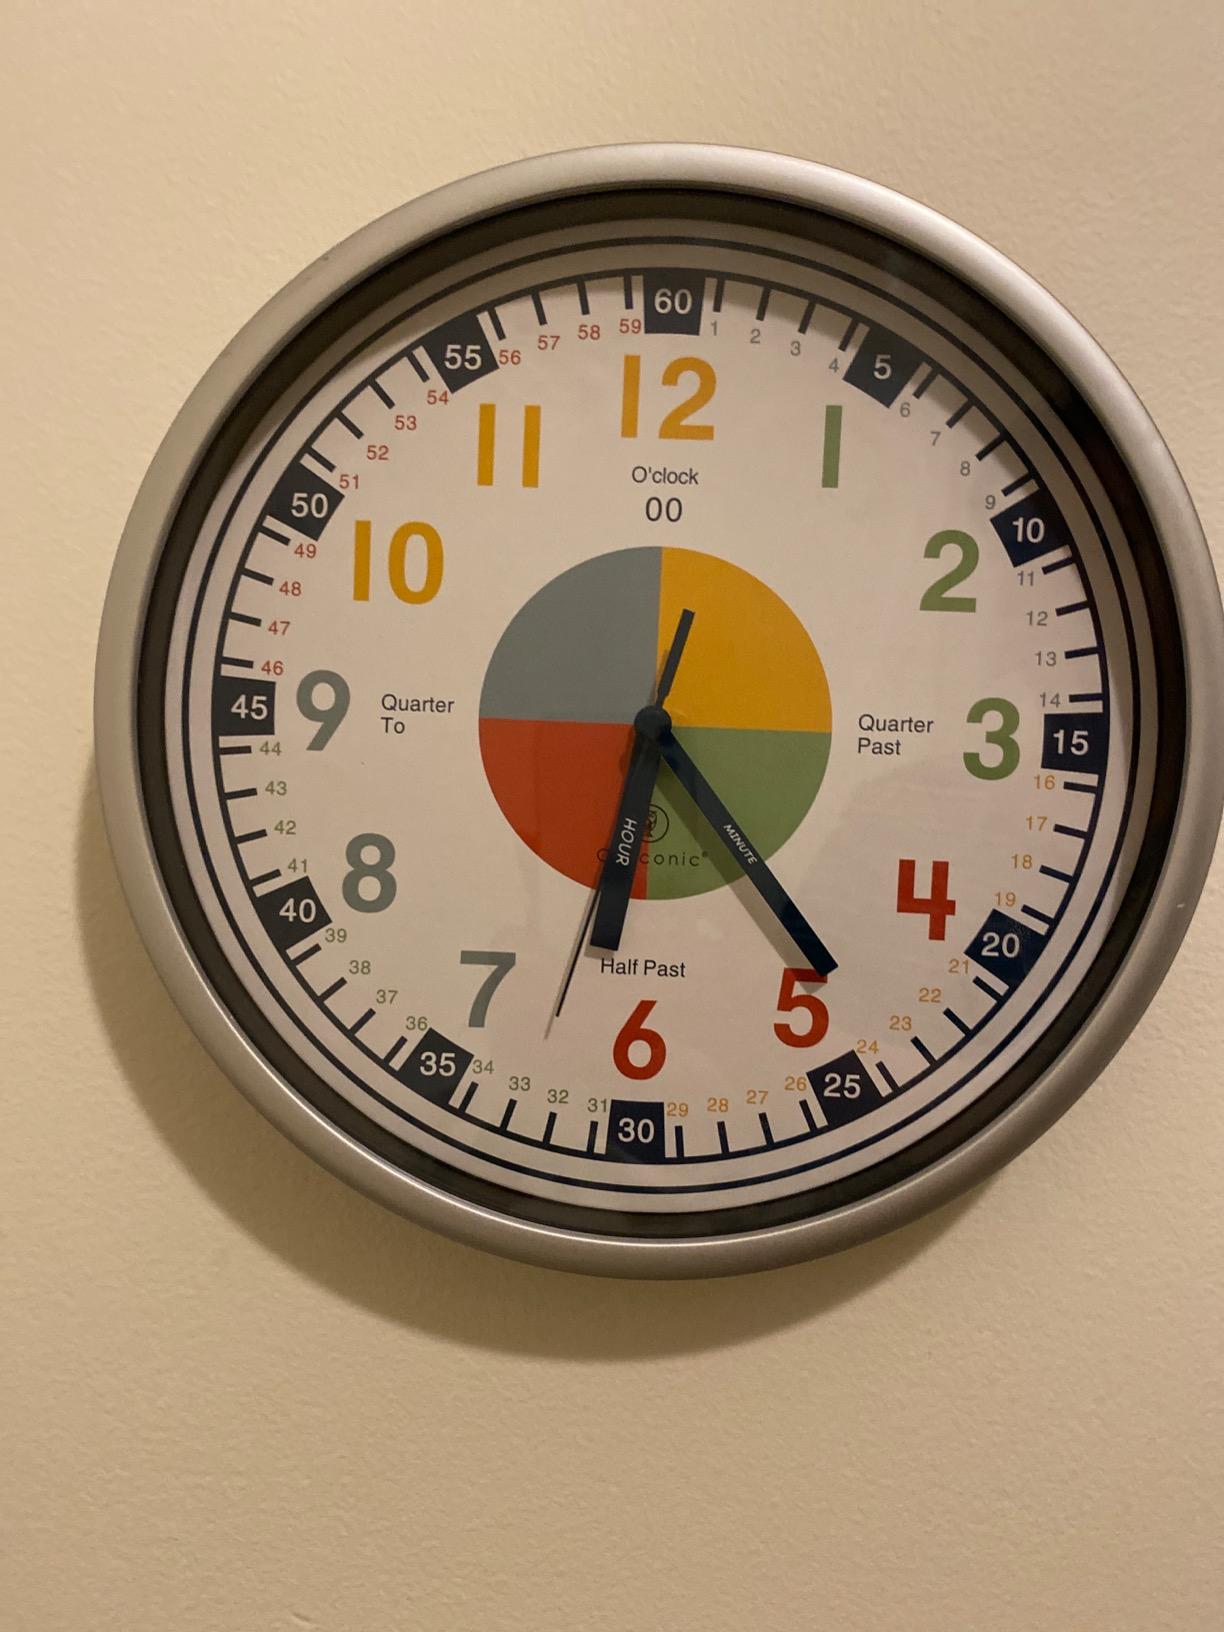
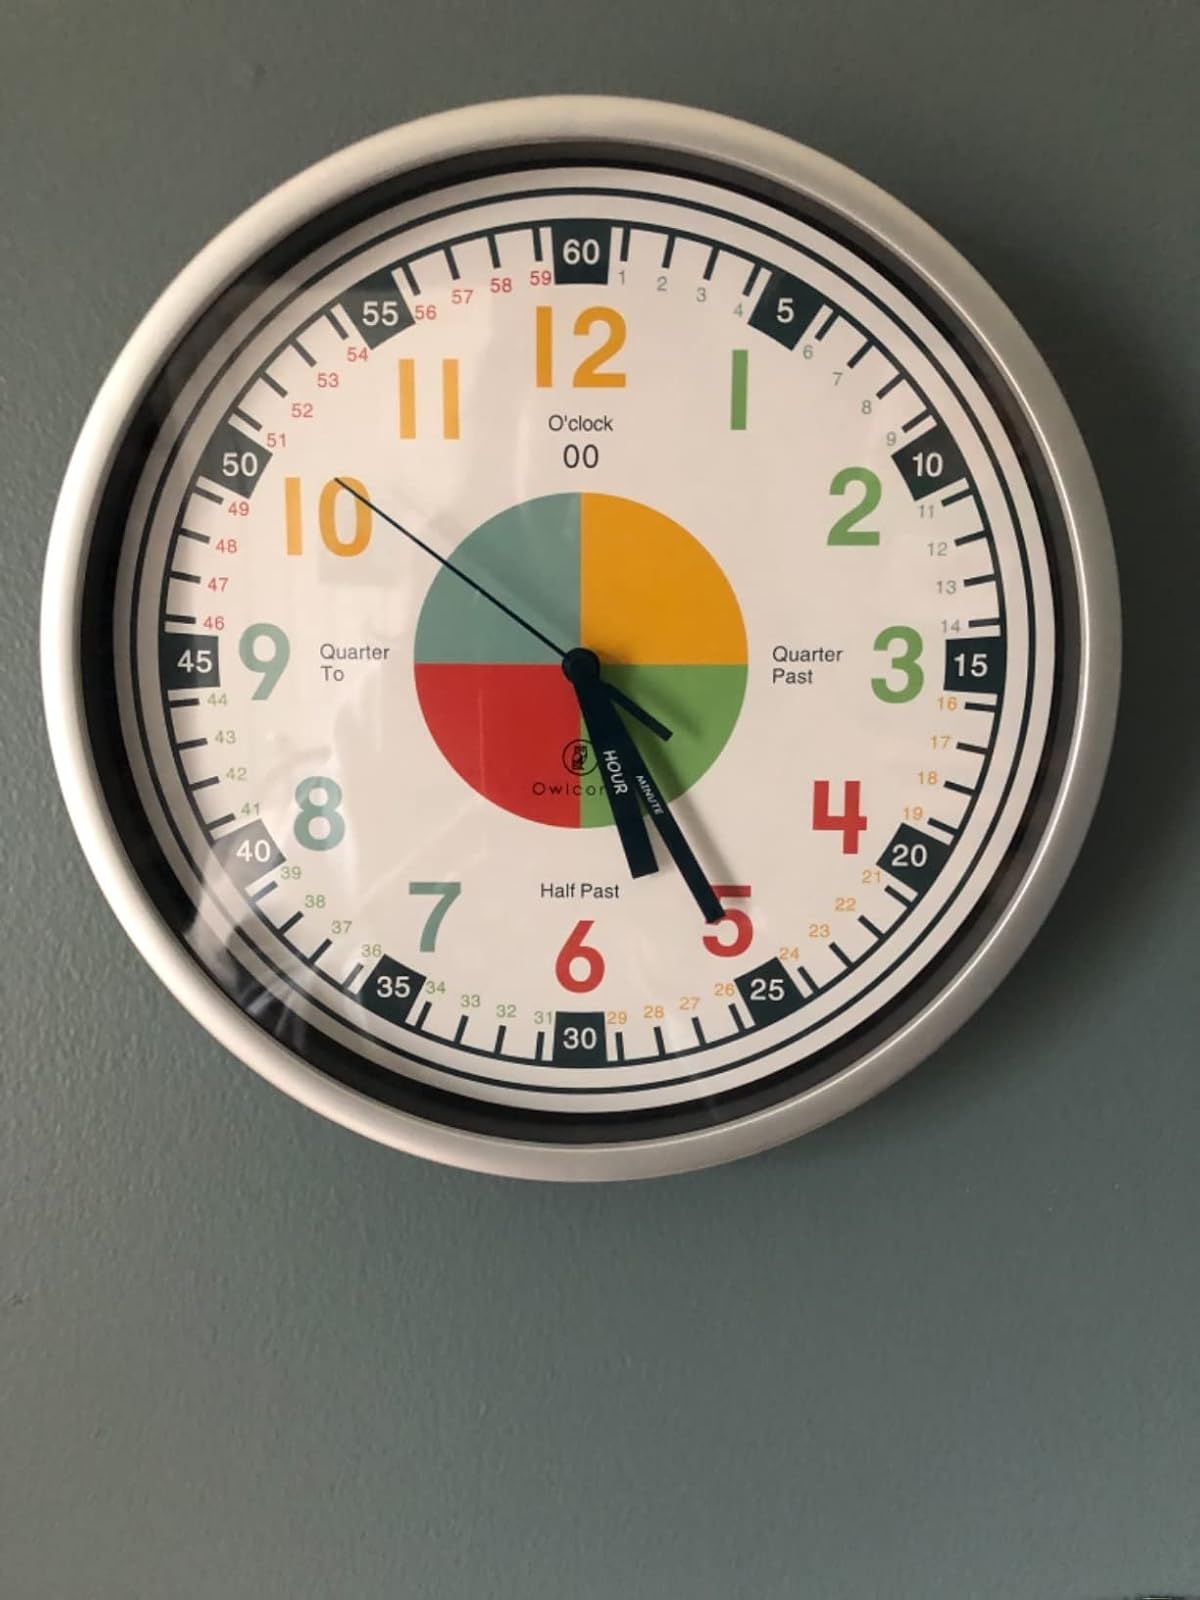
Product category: clock
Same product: yes